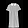
Label: Dress